Answer in natural language. Considering the relative positions, is brown colour armchair (marked C) above or below Doorway (marked A)? Choose between the following options: above or below
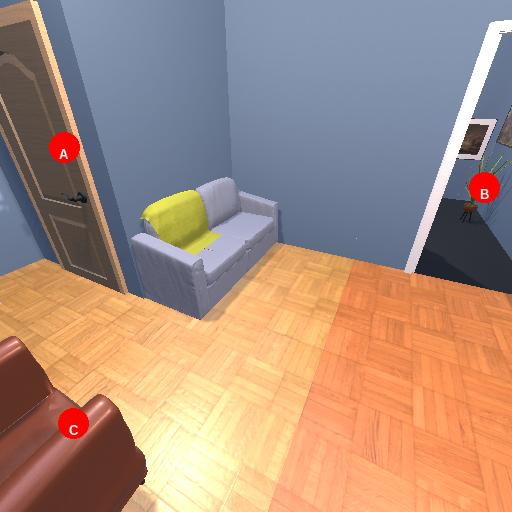
<answer>below</answer>